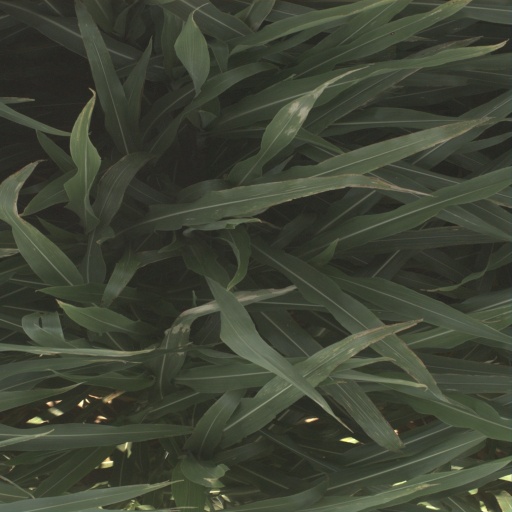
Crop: sorghum